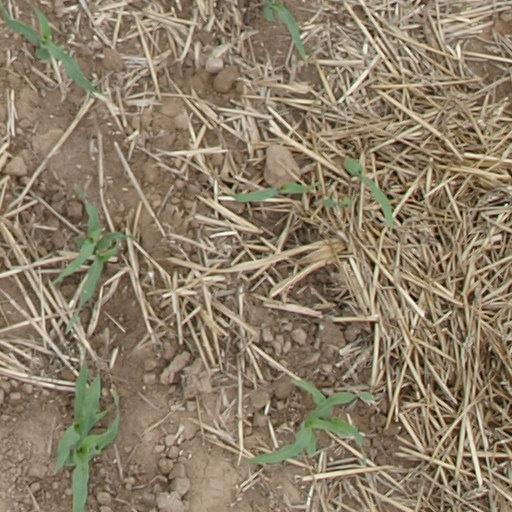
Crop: maize; corn